Trinity War

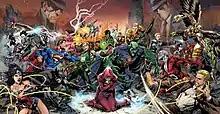
Triptych cover for "Justice League" #22, "Justice League of America" #6 and "Justice League Dark" #22Art by Ivan Reis and Joe Prado

"Trinity War" is an 11-issue comic book story arc first published in 2013 by DC Comics, featuring the fictional superhero teams the Justice League, Justice League of America, and Justice League Dark. The arc spans several titles, including "Justice League", "Justice League of America", "Justice League Dark", "Constantine", "" and "Trinity of Sin: The Phantom Stranger". The story is an action-mystery that sees the Justice League, Justice League of America, and Justice League Dark clash, in order to solve the mystery of Pandora's Box. The event also introduces the Crime Syndicate and the reveal of to The New 52.